List of Neighbours characters introduced in 2001

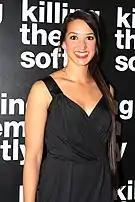
Leah de Niese portrayed Larissa Calwell

During a trip to Paris, Paul McClain befriends Larissa. Upon his return to Australia, Paul learns Larissa has been emailing him and Tad Reeves has been replying on his behalf. Paul believes Tad's personality will win Larissa over and he asks him to continue emailing her. Larissa calls Paul and tells him she is coming to visit him. Tad coaches Paul on some of Larissa's interests, particularly dance music. Paul and Larissa's first date goes well and she reveals that she wants to see him again. They go to the Coffee Shop for their next date, where Paul impresses Larissa with his knowledge of music and DJing. Tad tells Paul to make Larissa a mix tape, but when she wants to see him do it, they make an excuse about the mixing equipment being broken. Paul and Tad reveal to Larissa what has been going on and they decide to let her choose between them. Larissa tells them that she will go on a date with both of them and work out who she prefers. The boys initially protest the idea, but Larissa states that they have been messing her around and they relent.